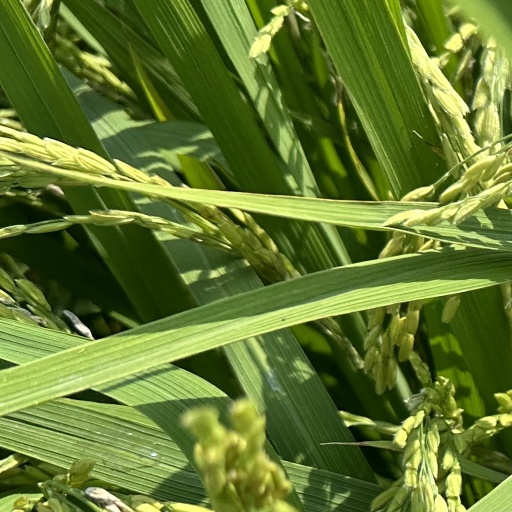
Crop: rice